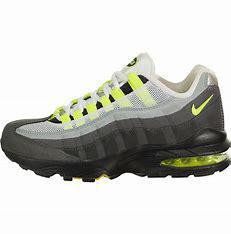
Brand: Nike
Model: Air Max 95